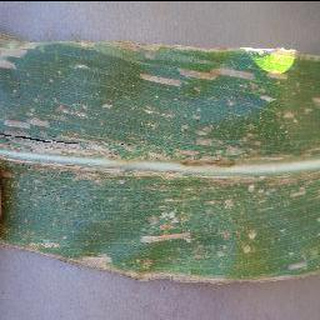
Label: corn_cercospora_leaf_spot